Lyubomir Krastanov

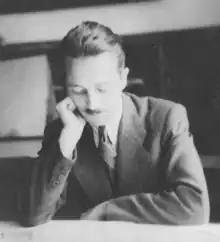
Krastanov in Central Meteorological Institute in Sofia, 1944

Lyubomir Krastanov (1908-1977) was a Bulgarian physical scientist specializing in meteorology, atmospheric physics and fundamental physics. One of the modes for growth of thin films, Stranski–Krastanov growth, is named after him and Ivan Stranski. On the 12th of June 1959 he was elected the deputy president of the Bulgarian Academy of Sciences.